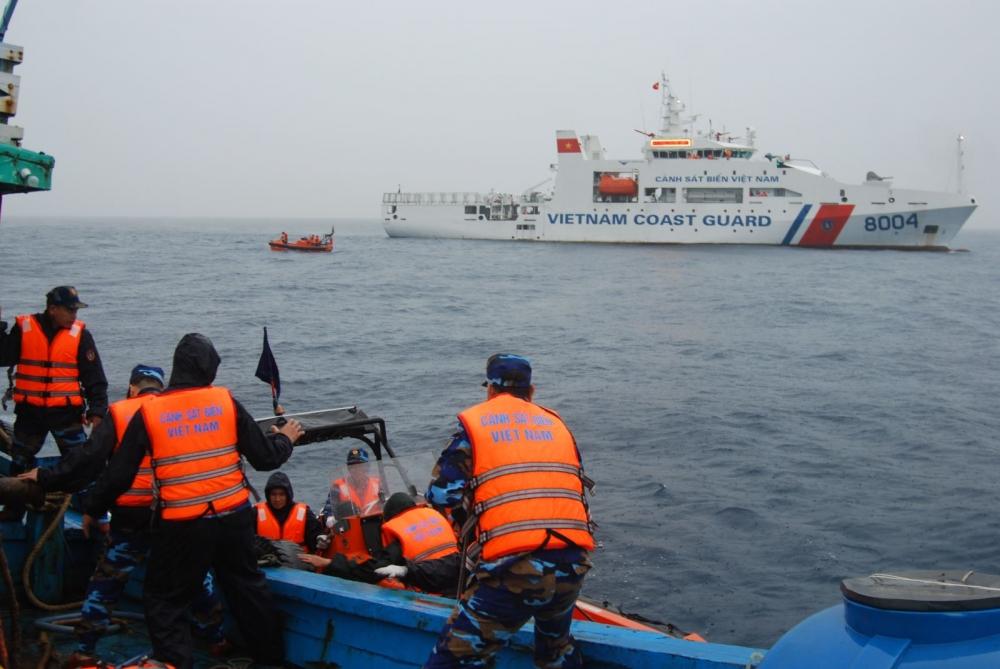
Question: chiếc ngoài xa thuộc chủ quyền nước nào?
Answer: việt nam